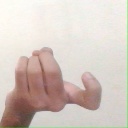
अक्षर: ज